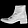
Label: Ankle boot